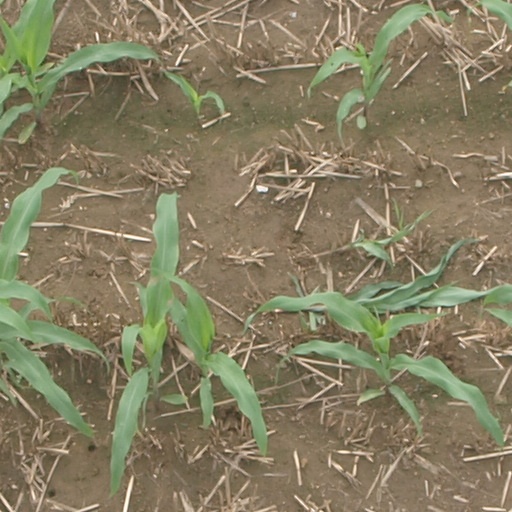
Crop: maize; corn